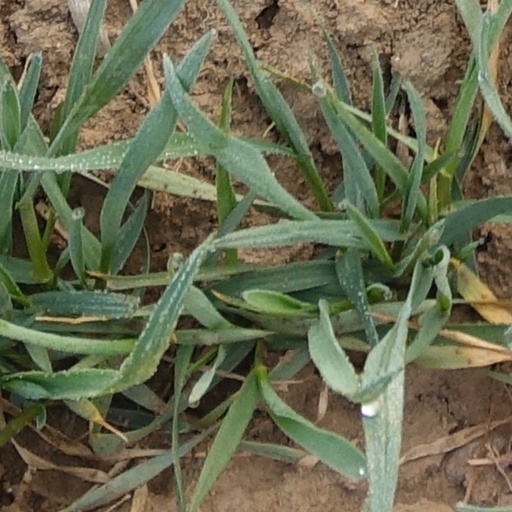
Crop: wheat